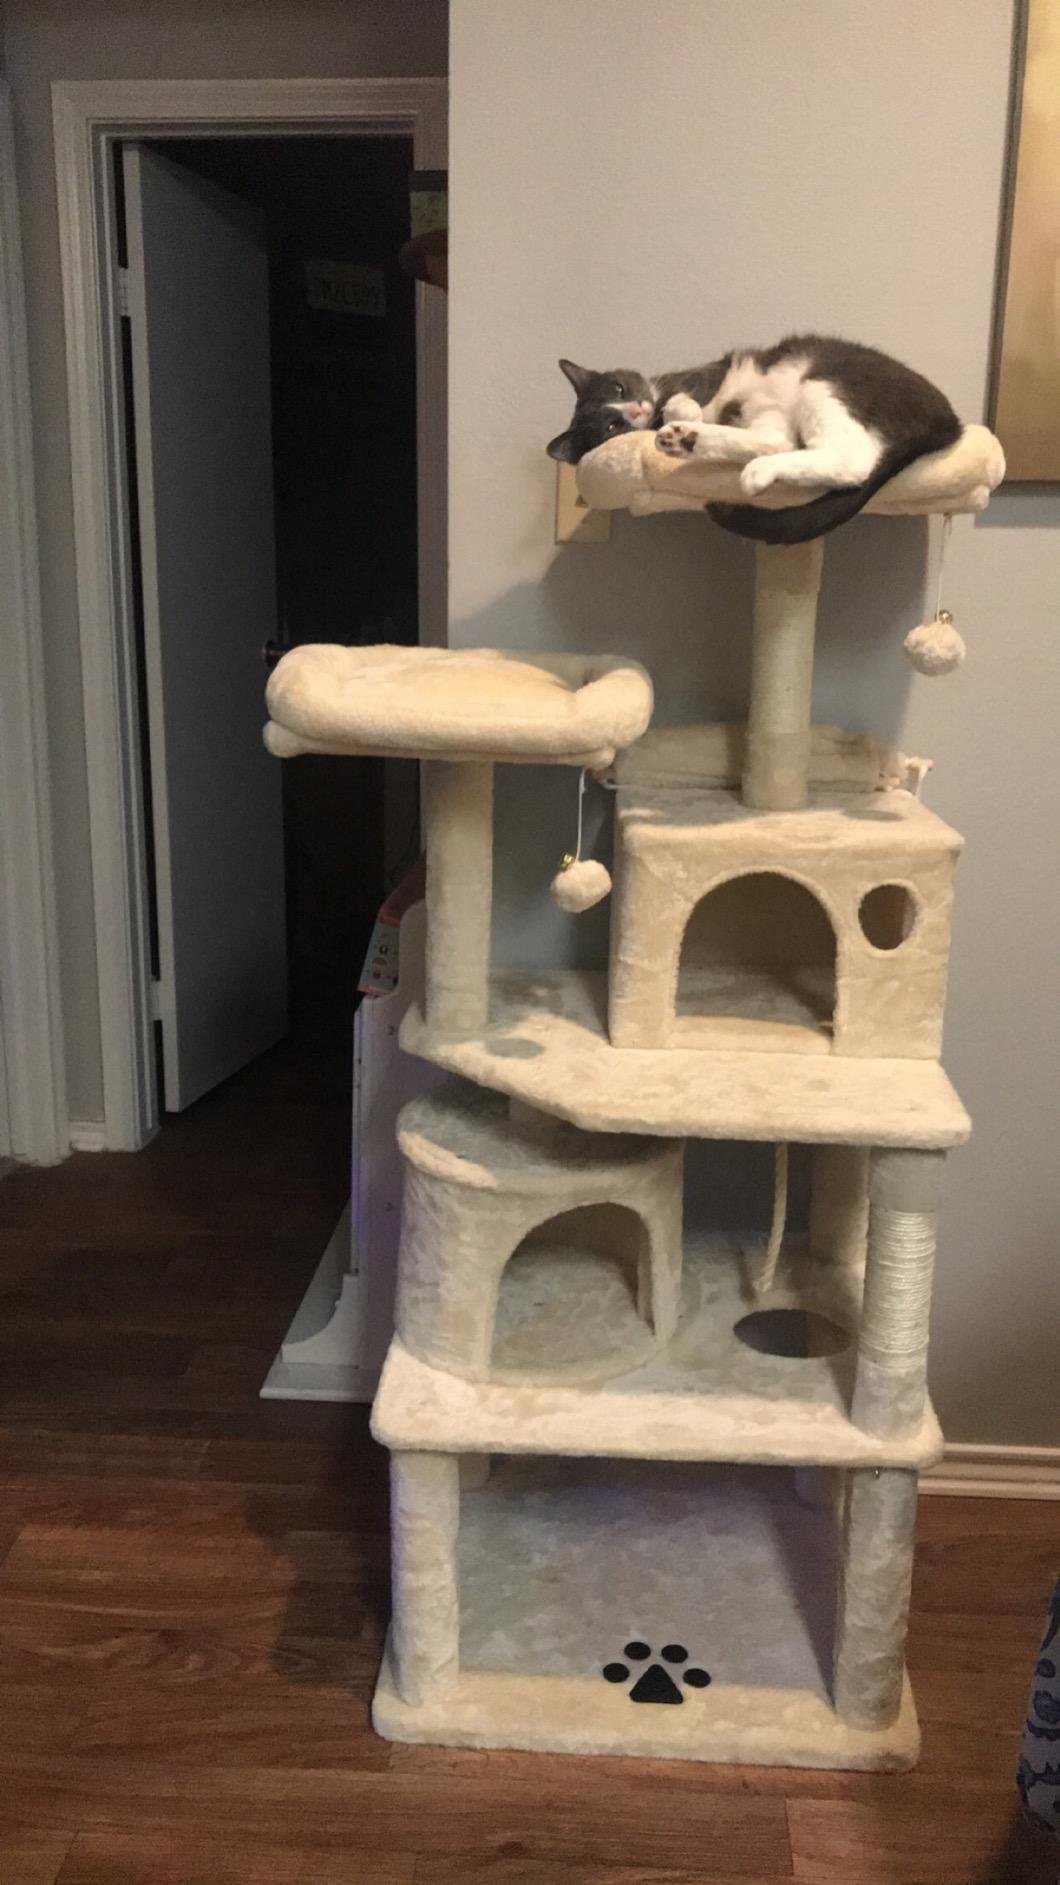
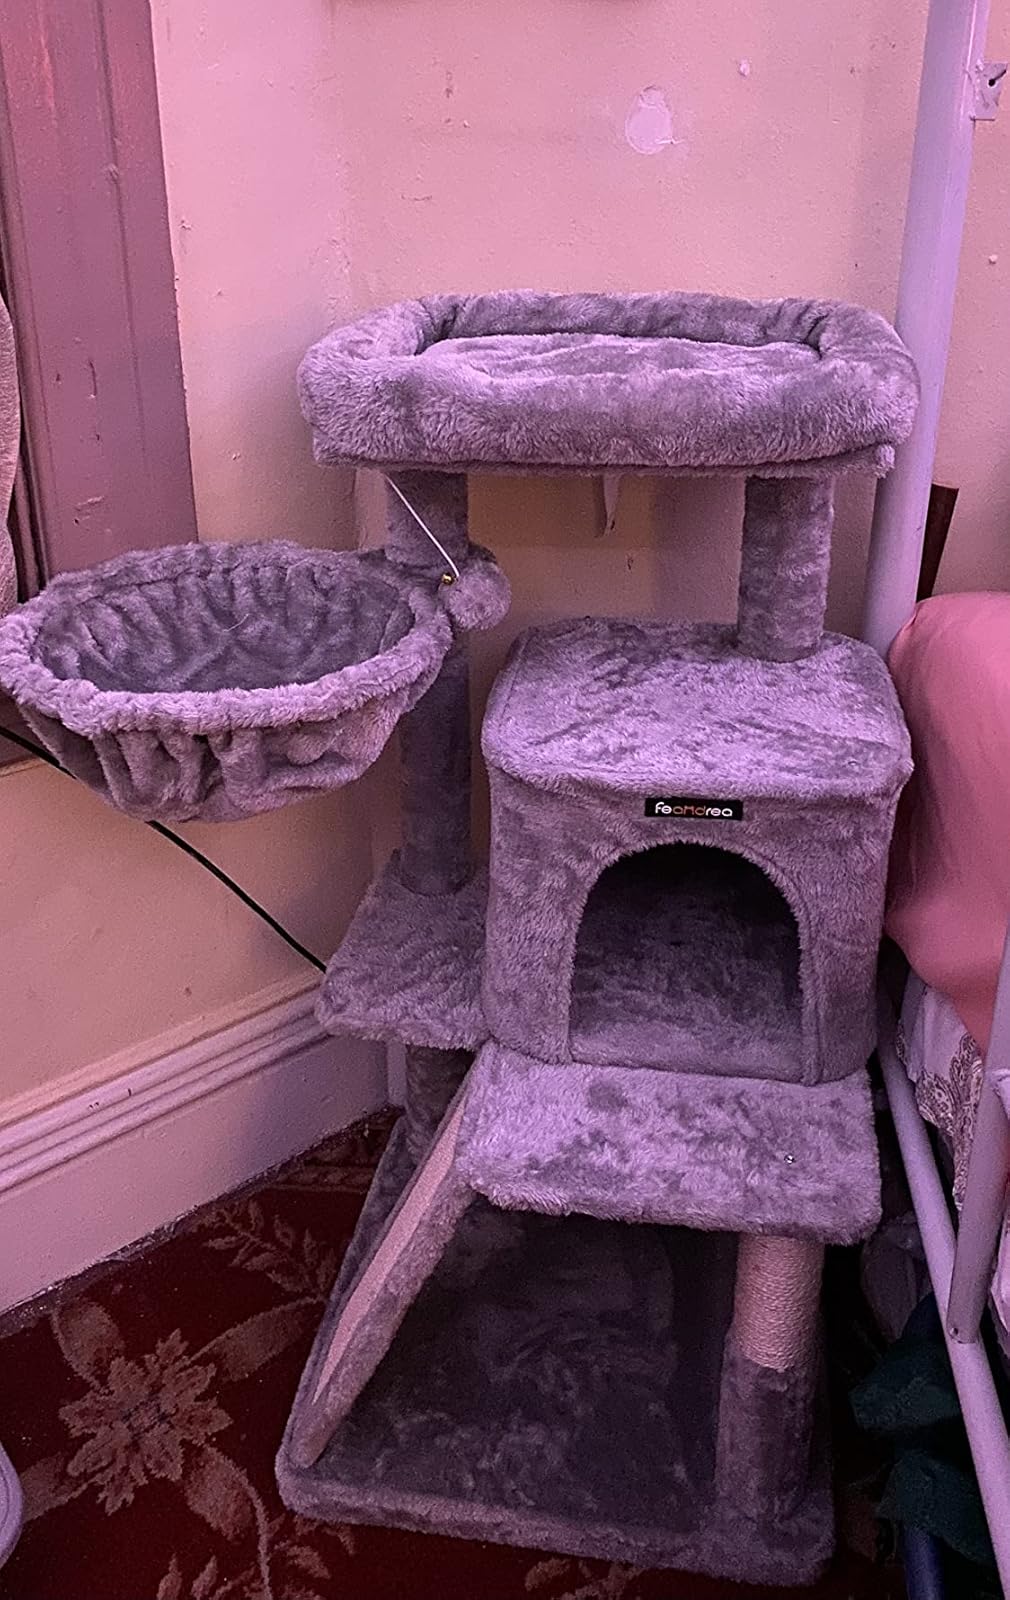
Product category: items_cat tree
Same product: no